Funen

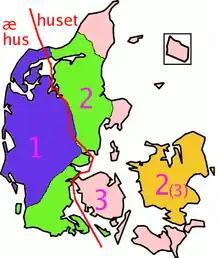
The distribution of one, two, and three grammatical genders in Danish dialects. In Zealand (marked in orange) the transition from three to two genders has happened fairly recently. West of the red line the definite article goes before the word as in English or German; east of the line it takes the form of a suffix.

"Fynsk," colloquially known as Funish by local English speakers, but in English most commonly known as the Funen dialects, refers to the variations of Danish spoken on Funen and adjacent islands.